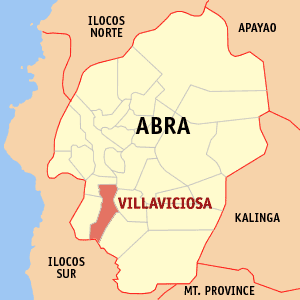
Villaviciosa est une municipalité située dans la province d'Abra, aux Philippines.